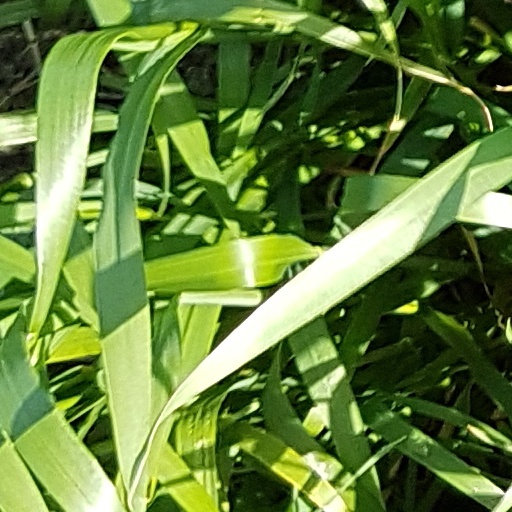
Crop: wheat